Israfil Israfilov

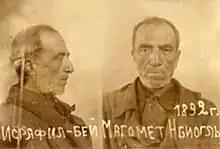
Mugshot of Israfil Israfilov

After World War II, he was captured and handed over to the USSR by the United States Armed Forces, and on 11 July 1945, he was sentenced to death by the Baku Military District Tribunal. Israfilov was shot in 1946.